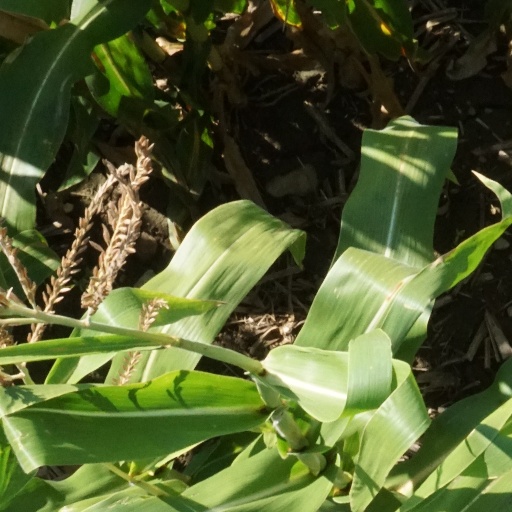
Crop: maize; corn